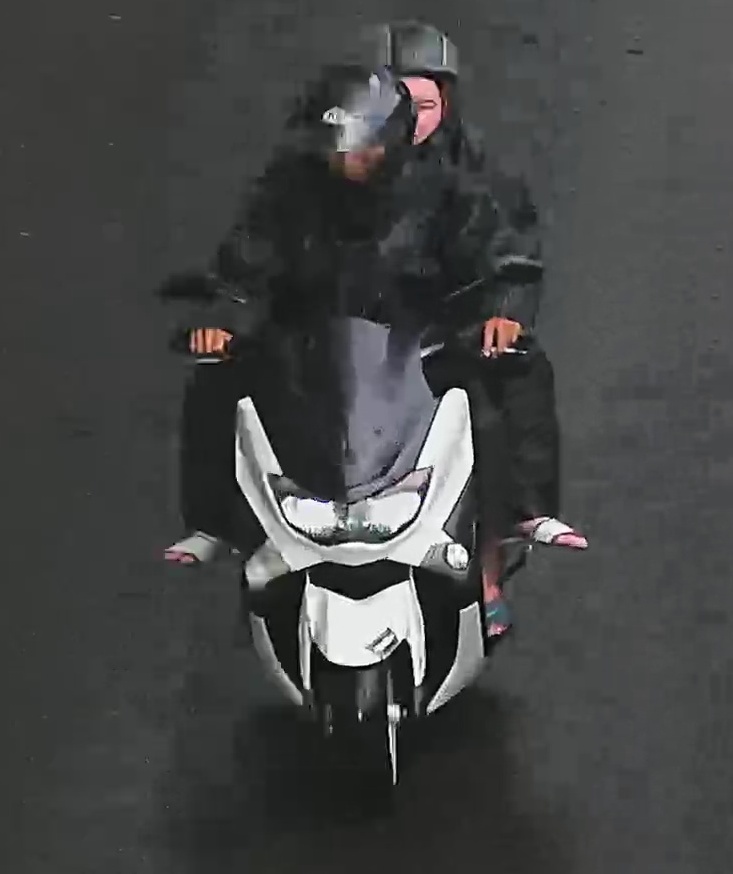
person-with-helmet: 2
person-without-helmet: 0